Tanomogi Keikichi

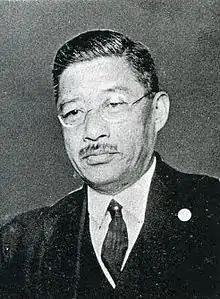
Tanomogi in 1929

was a Japanese journalist, politician and cabinet minister in Taishō and early Shōwa period Japan. His wife, Tanomogi Koma, was a noted violinist and professor of music at the Tokyo Academy of Music.